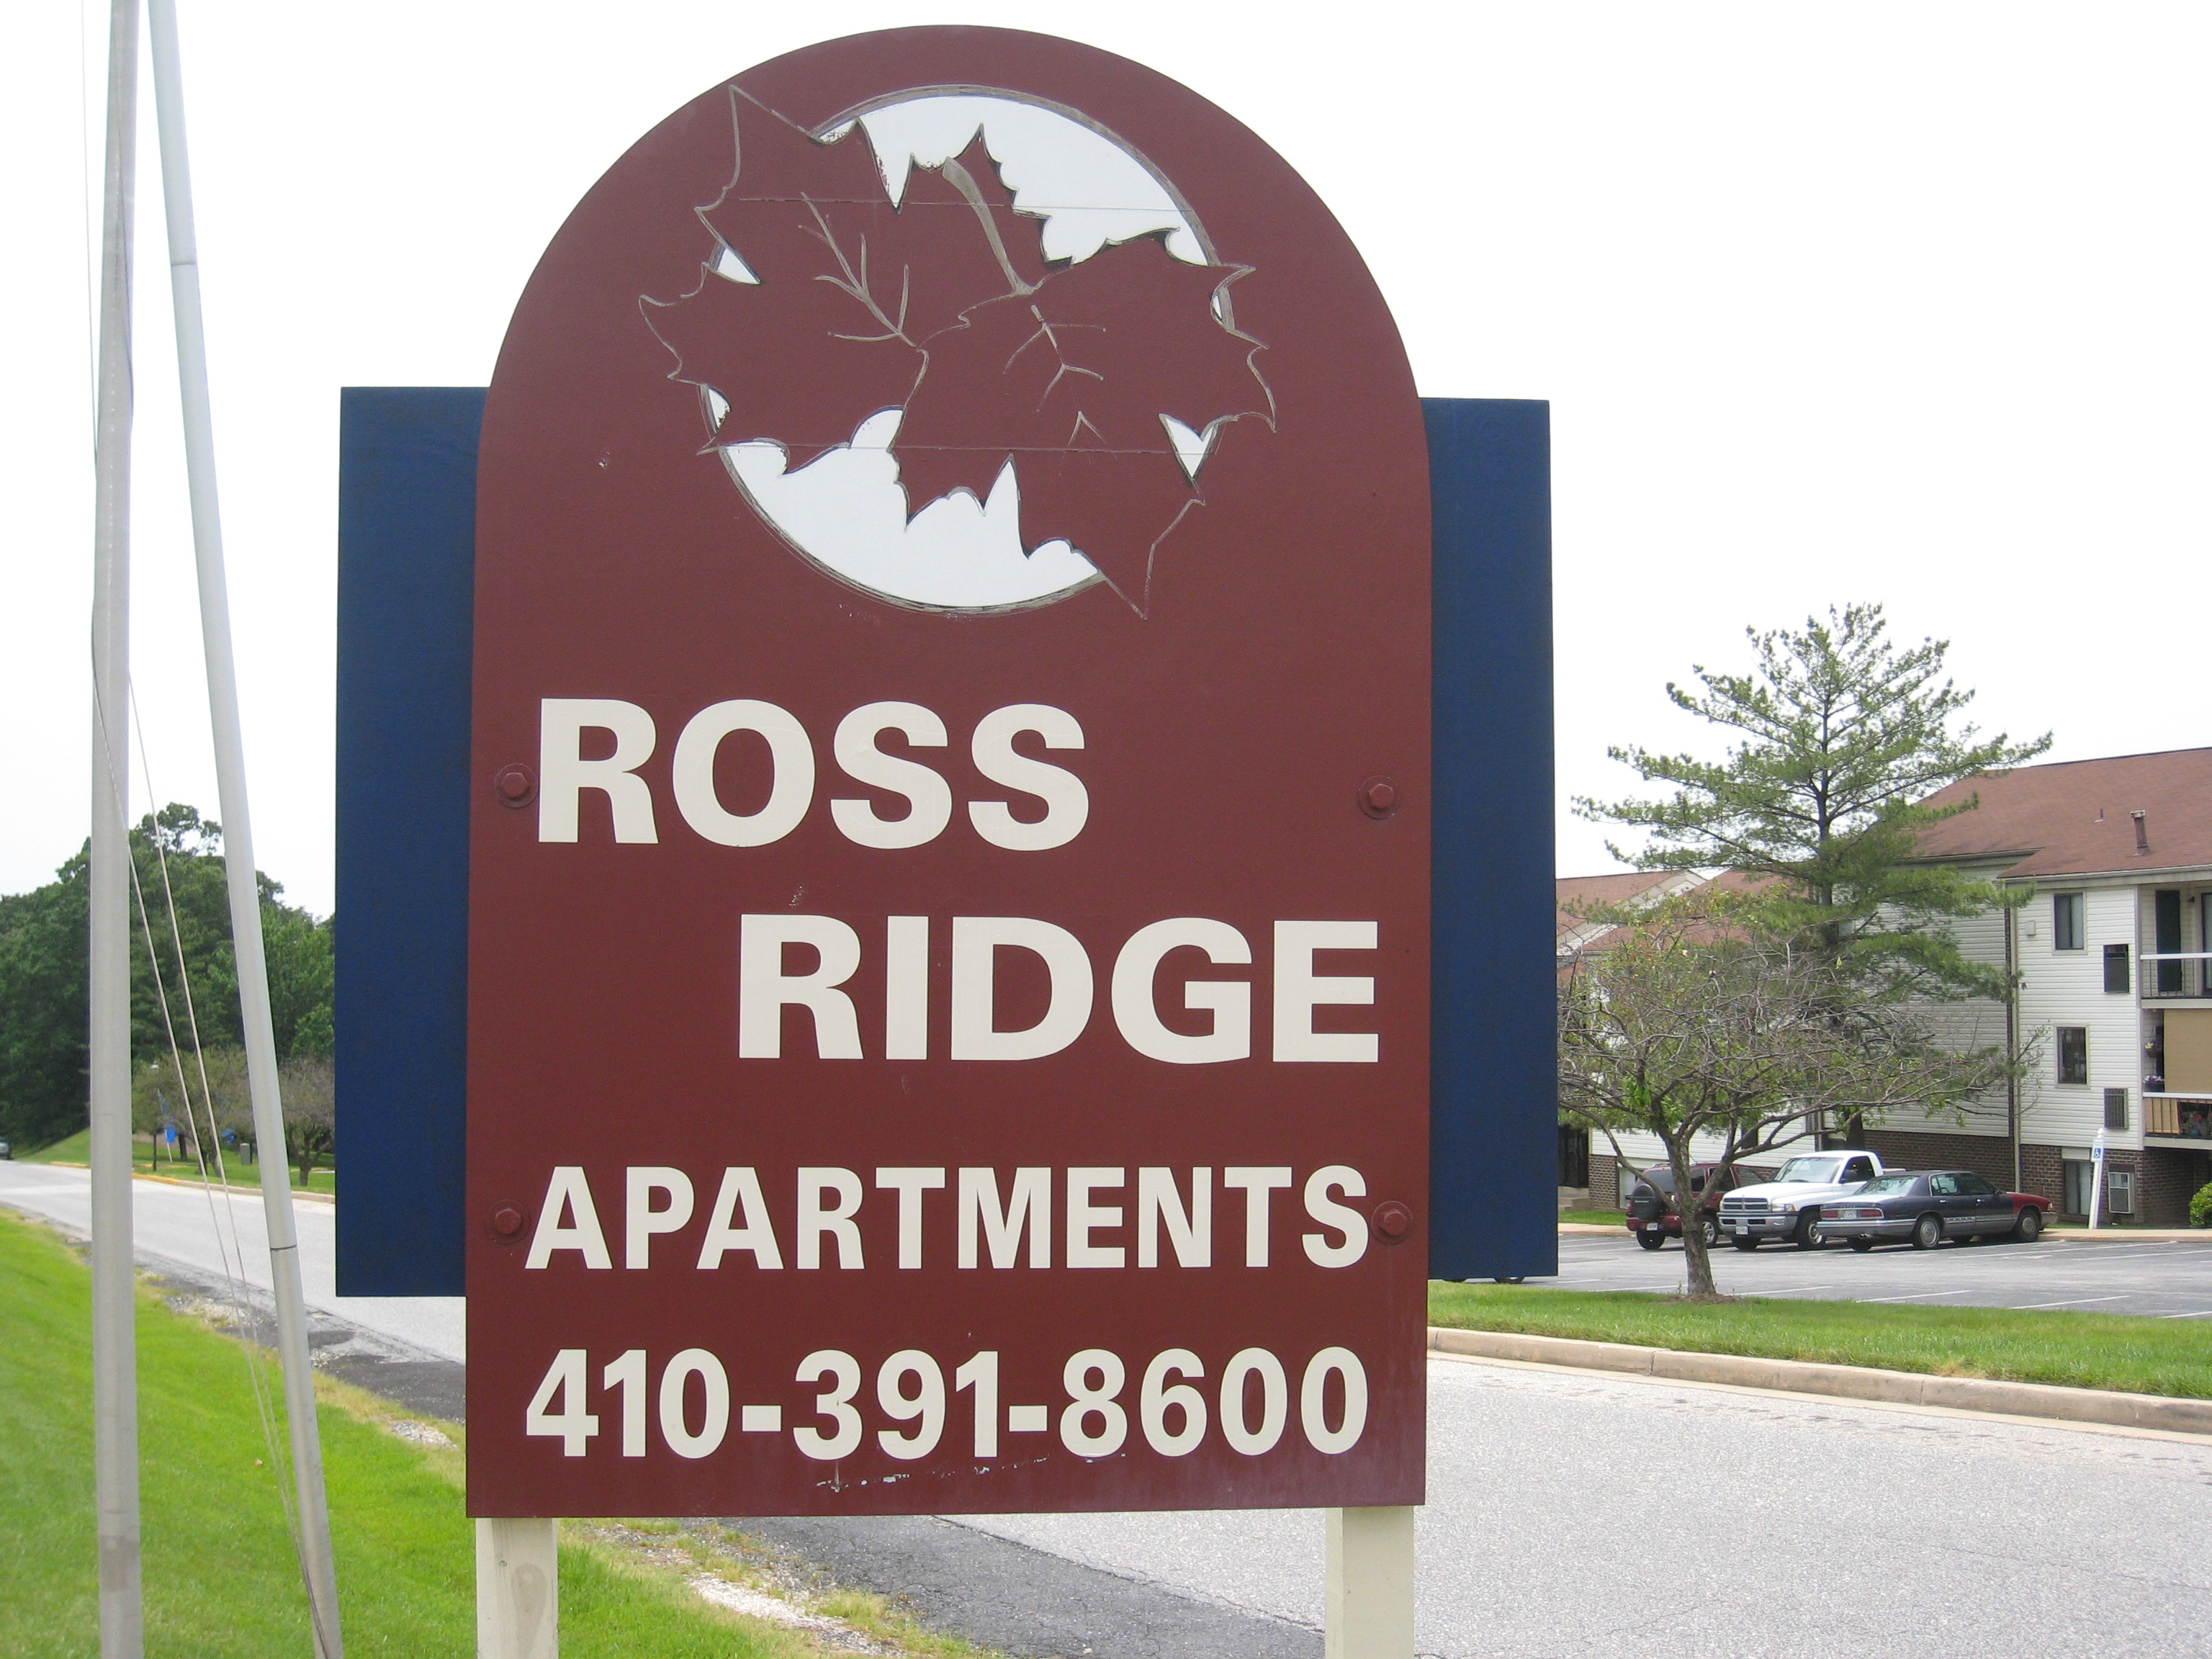
advertising, sign, community, banner, signage, brand, story, dominoe, traffic sign